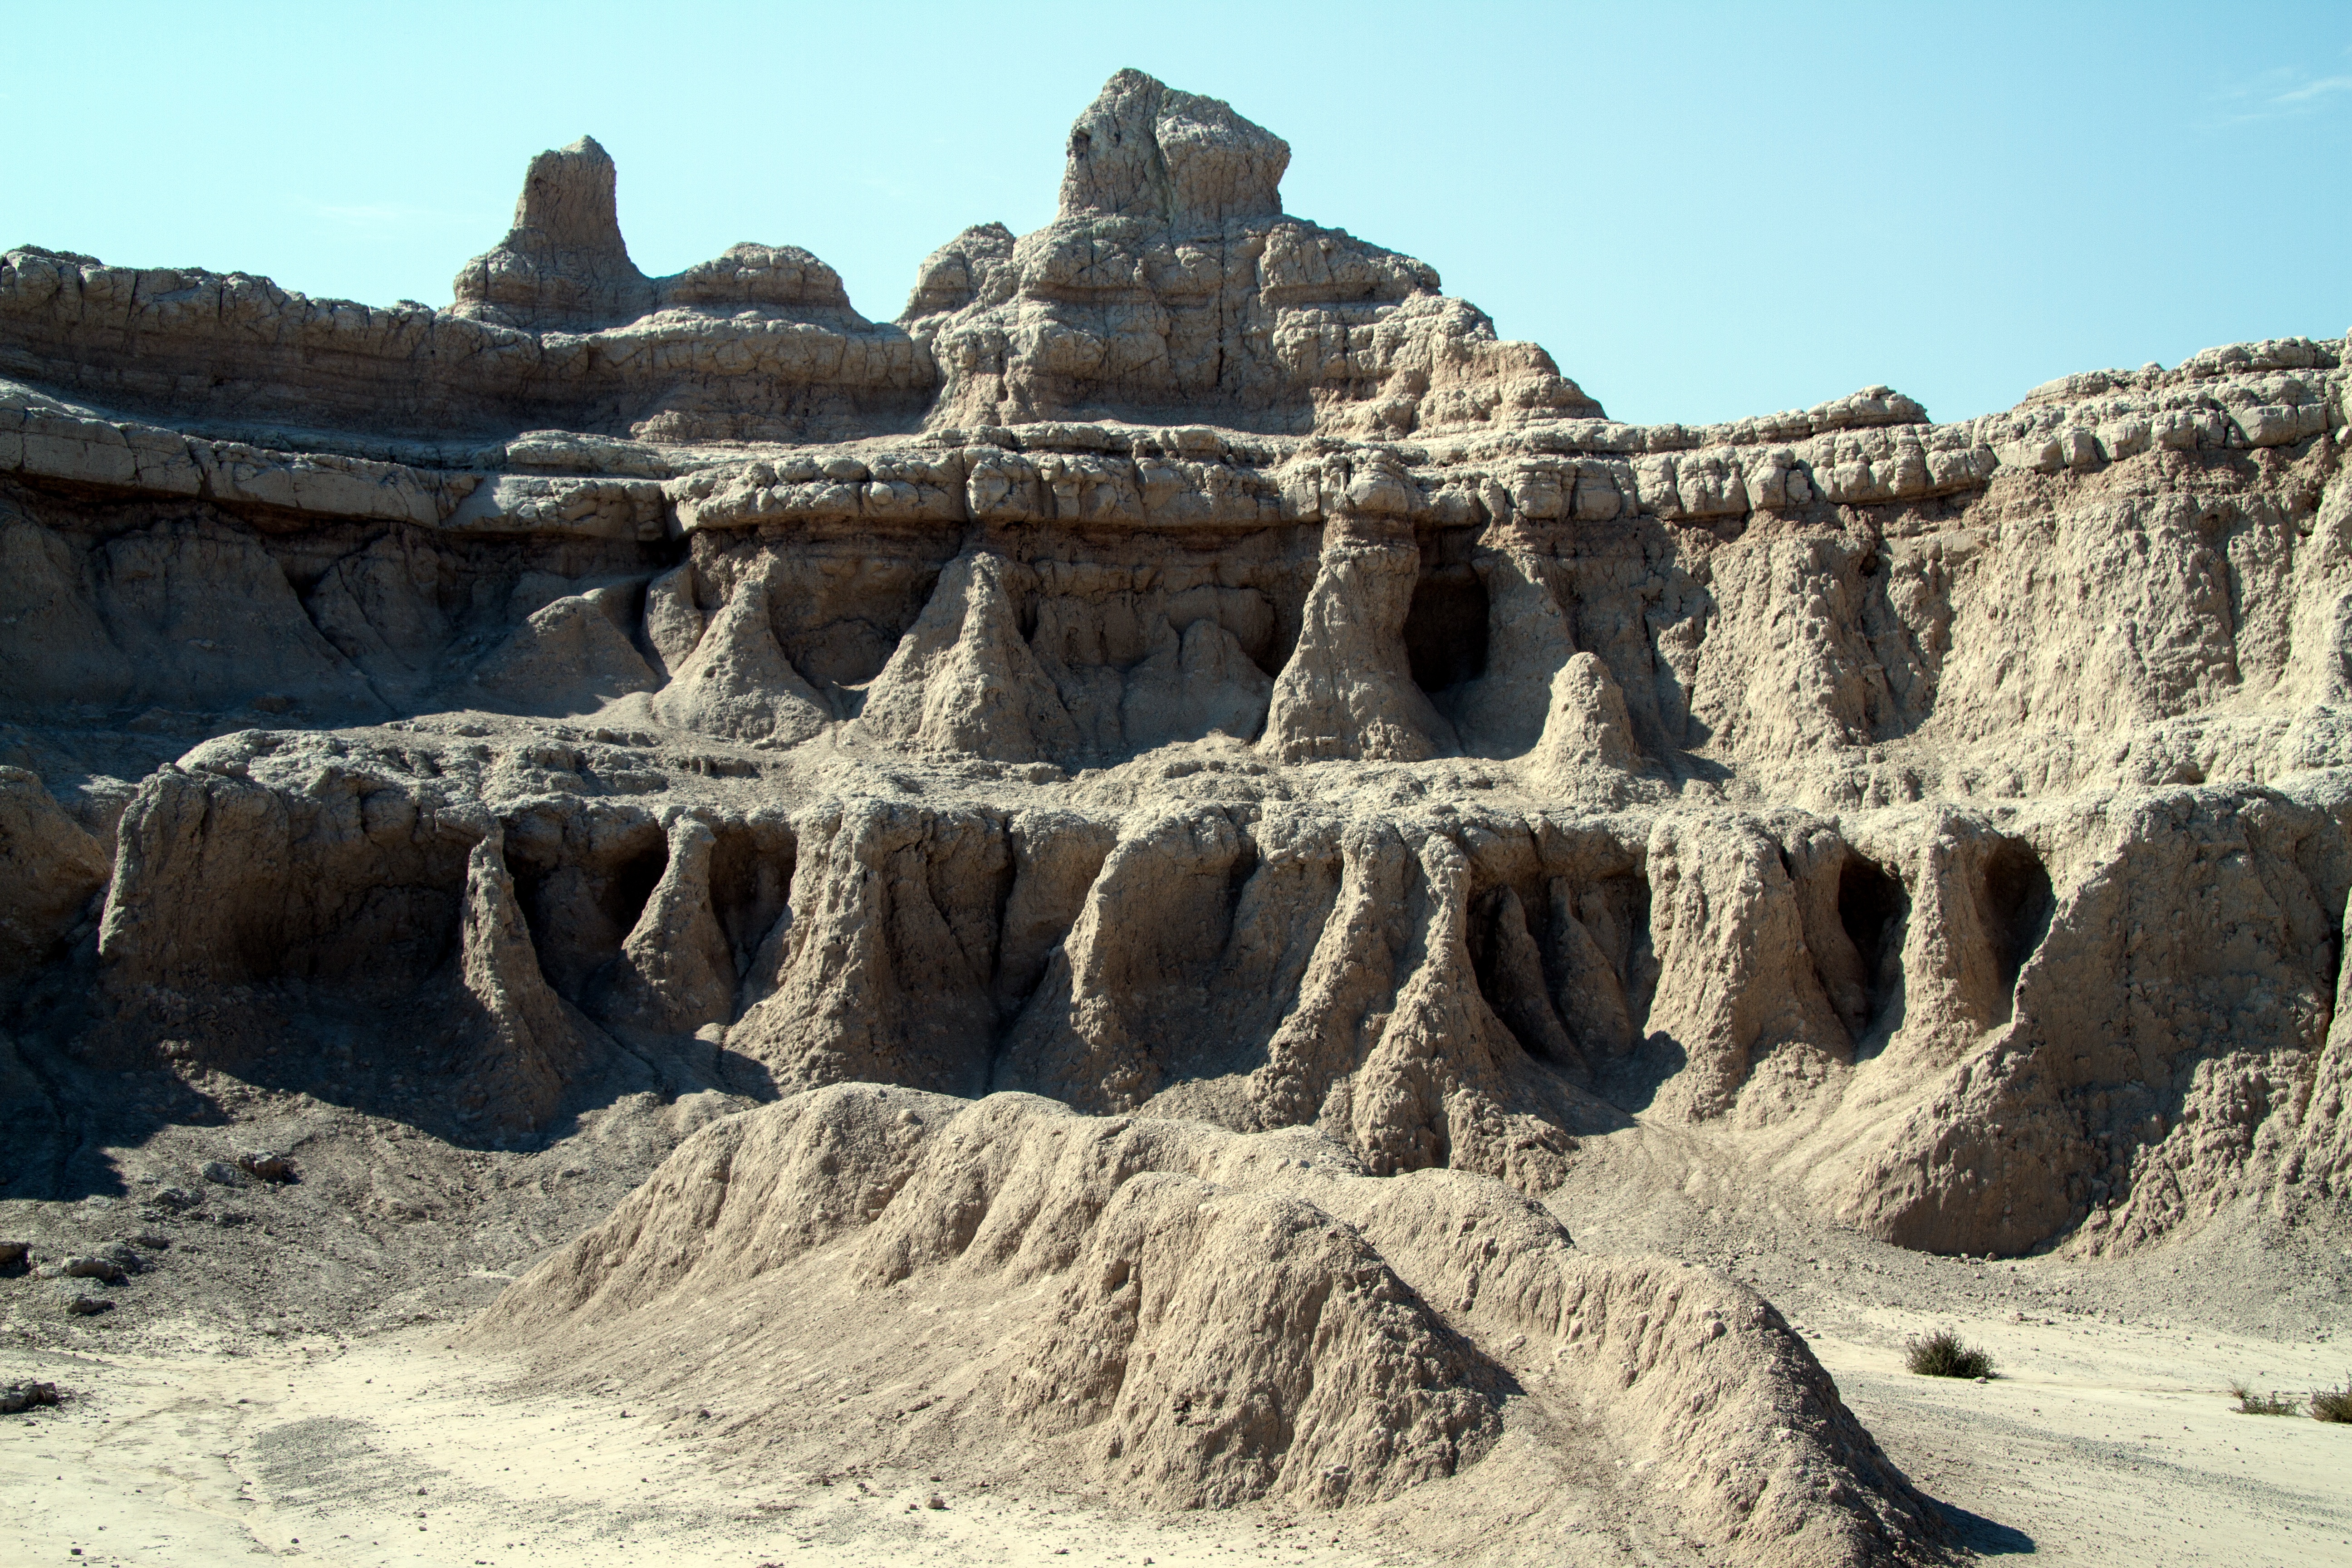
landscape, sand, prairie, formation, usa, america, landmark, national park, united states, geology, temple, ruins, badlands, wadi, north america, badlands national park, south dakota, archaeological site, unesco world heritage site, historic site, ancient history, lakota